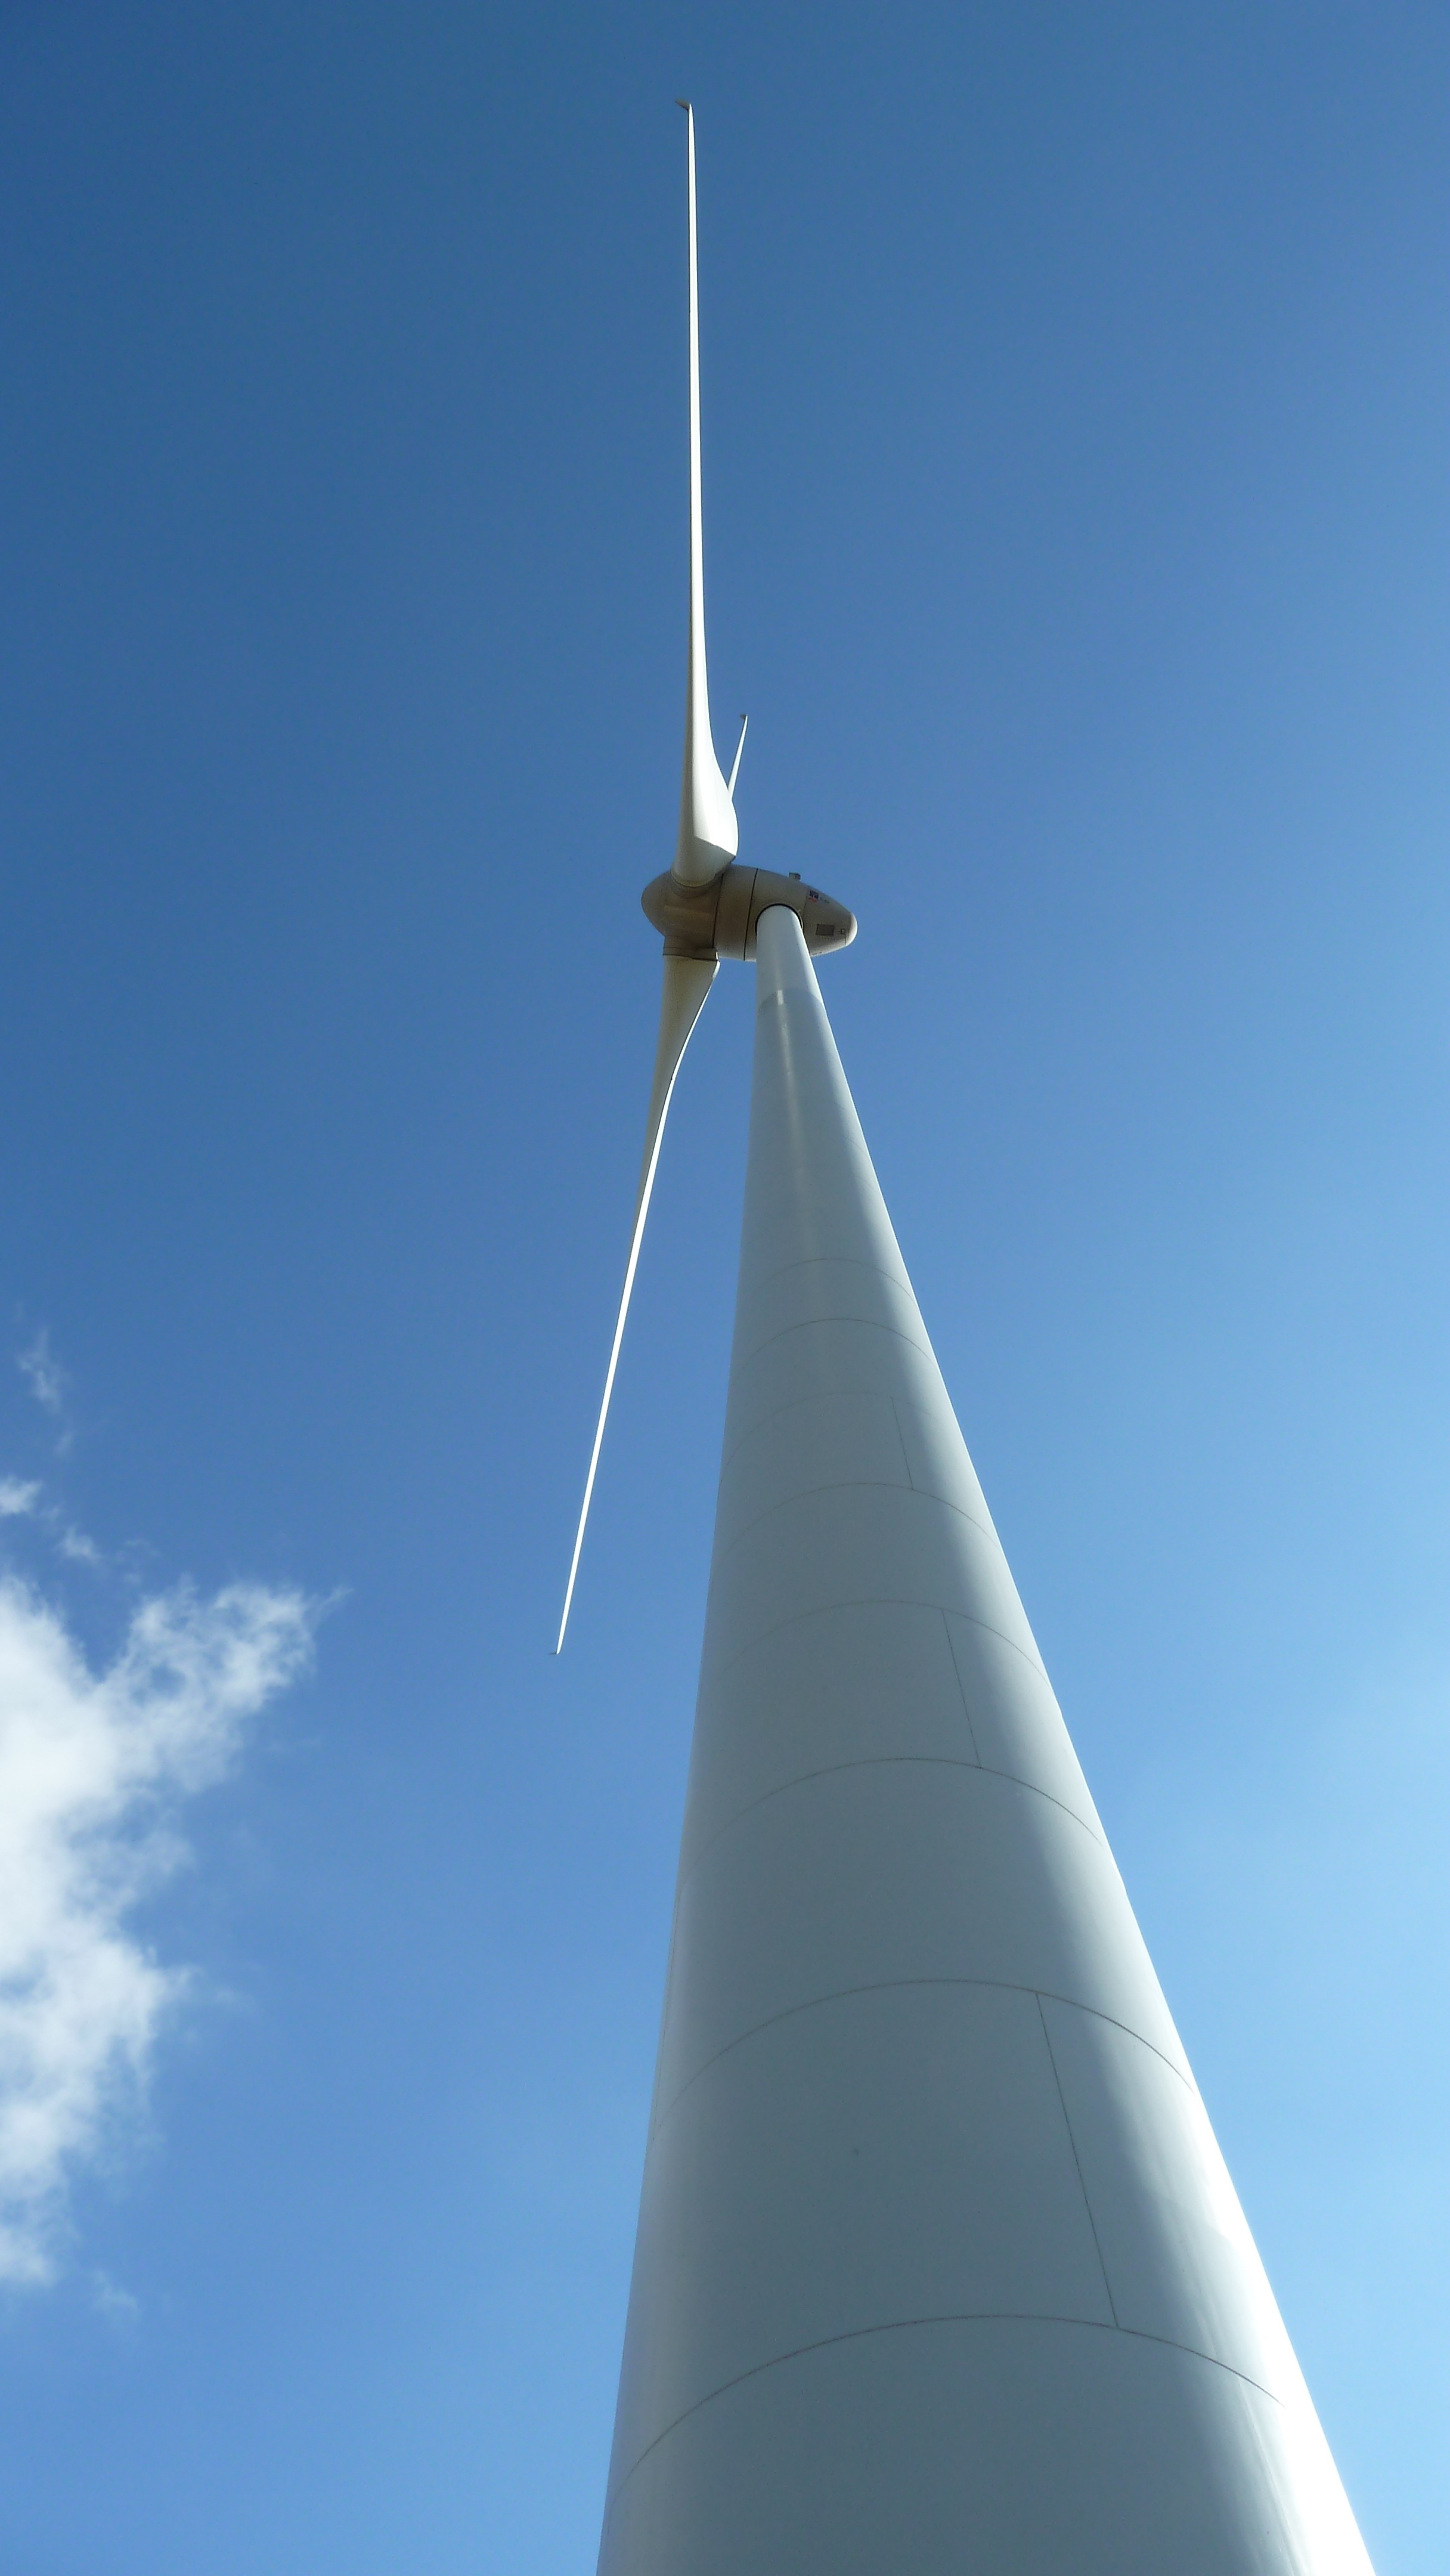
wing, sky, boat, wind, vehicle, mast, machine, blue, wind turbine, electricity, wind energy, energy, electric, electric energy